Pope Benedict XIII

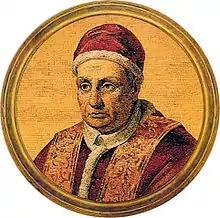
Mosaic of Benedict XIII in the Basilica of St. Paul outside the Walls

The Pope declared Peter Chrysologus a Doctor of the Church on 19 February 1729.